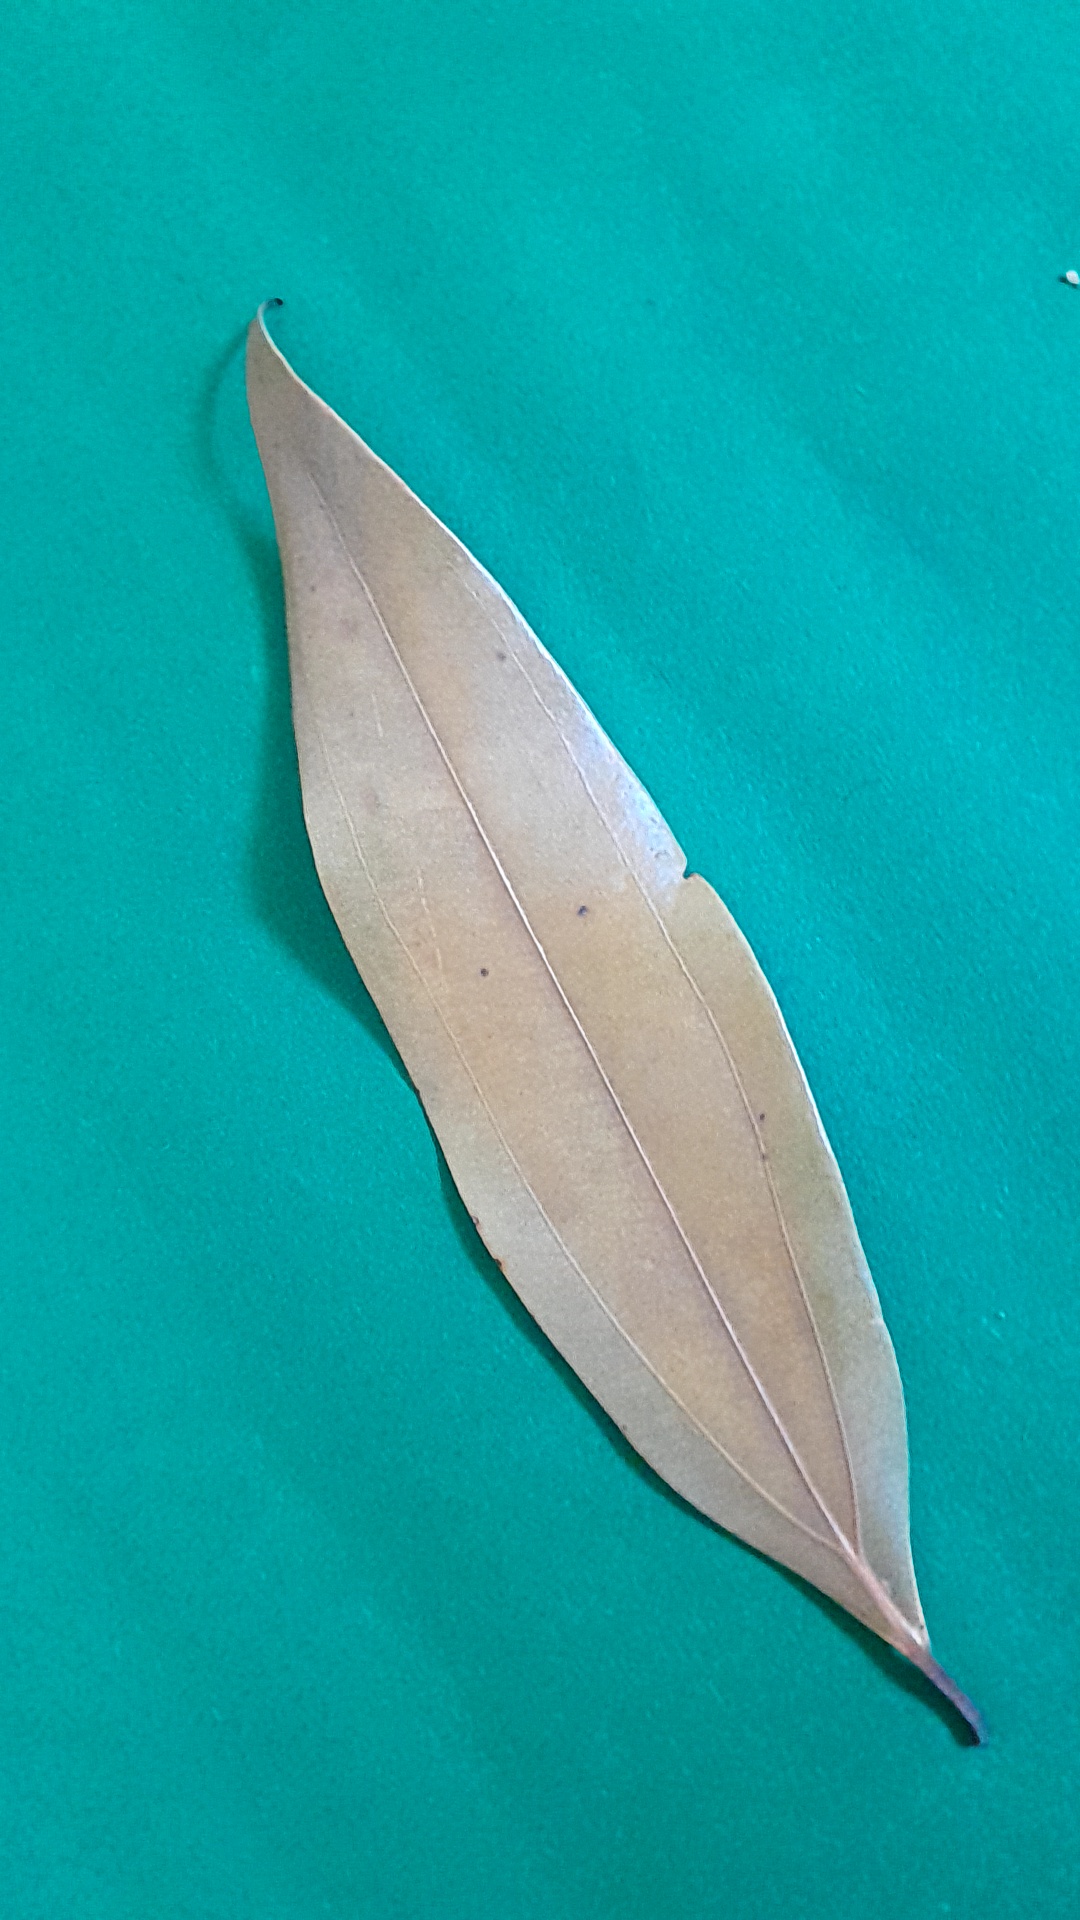
Label: Dry Leaf